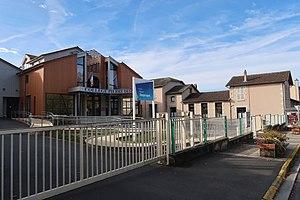
Collège Pierre-Desproges, place Salvador Allende à Châlus (Haute-Vienne).
Pierre Desproges, né le 9 mai 1939 à Pantin et mort le 18 avril 1988 à Neuilly-sur-Seine, est un humoriste français réputé pour son humour noir, son anticonformisme et son sens de l'absurde.
Châlus est une commune française située dans le département de la Haute-Vienne, en région Nouvelle-Aquitaine. Localisée au sud-ouest de Limoges et au nord-est de Périgueux, elle appartient au Limousin historique. Elle est connue pour être le lieu où le roi d'Angleterre Richard Cœur de Lion fut mortellement blessé en 1199.